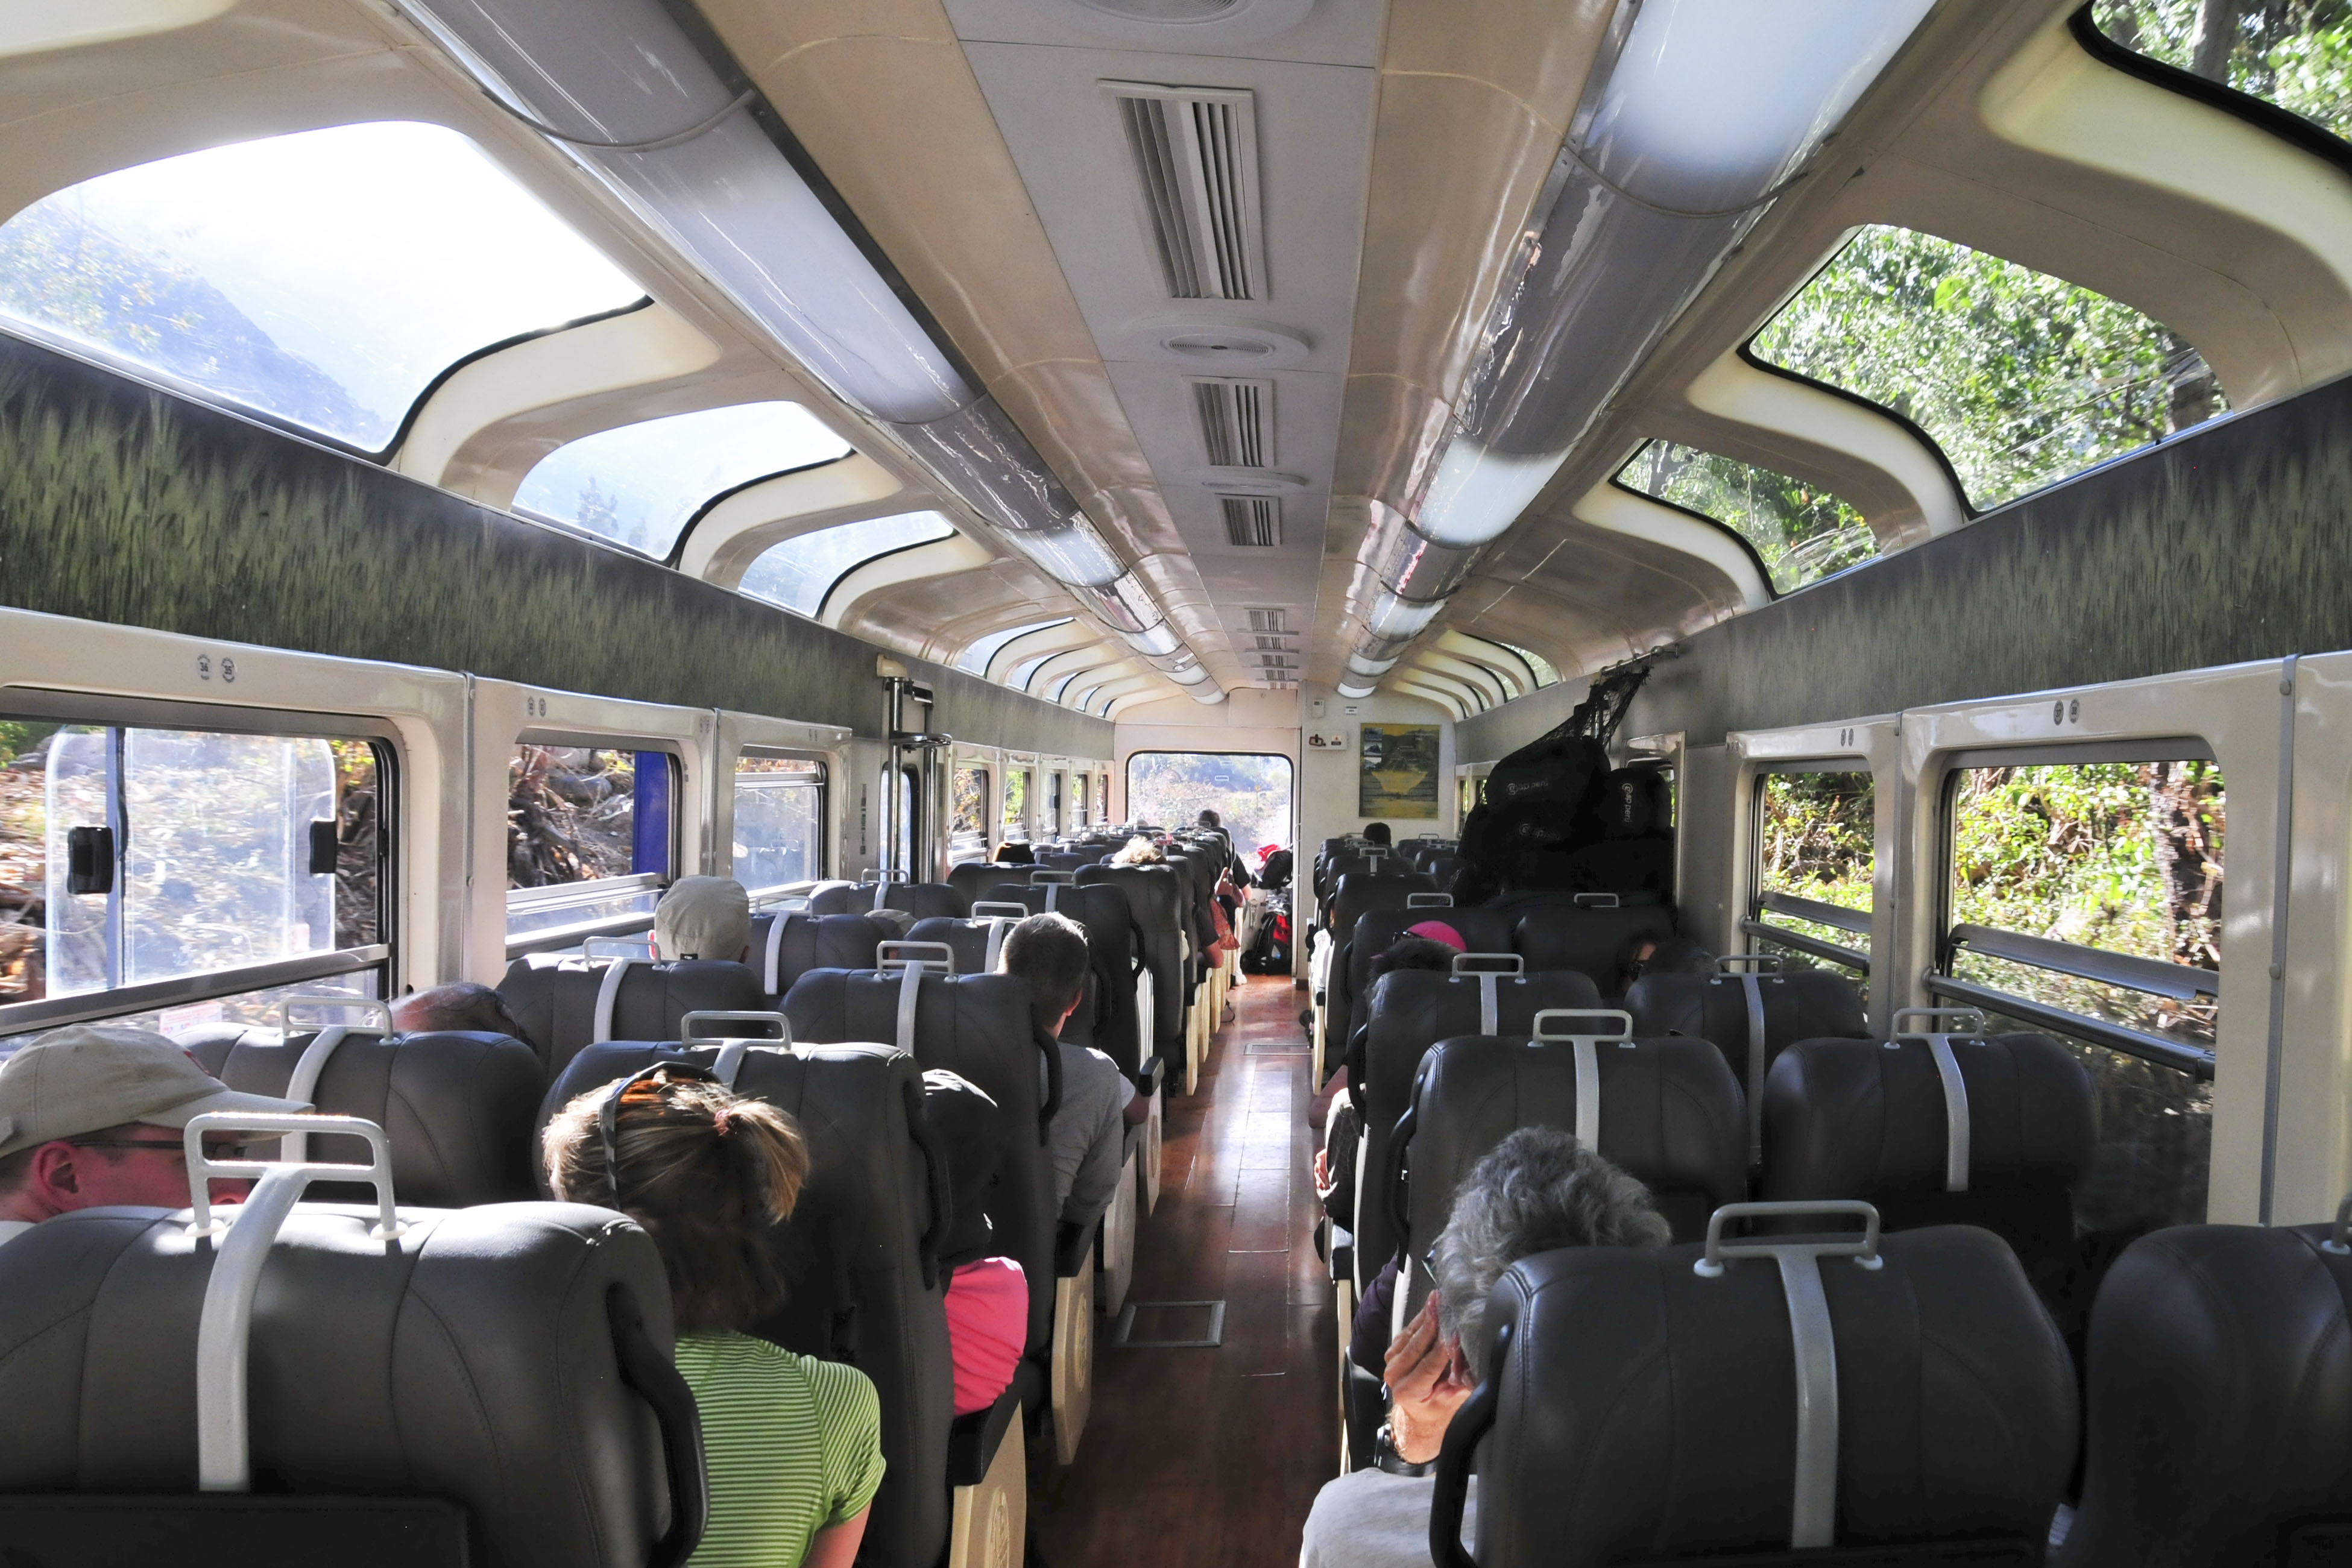
car, train, transport, vehicle, airline, nikon, public transport, peru, bus, passenger, minibus, d300, land vehicle, aircraft cabin